Vaslav Nijinsky

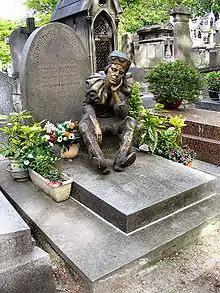
Tombstone of Vaslav Nijinsky in Montmartre Cemetery in Paris, showing year of birth as 1889. The statue, donated by a Russian group from Perm, without the family's permission, shows Nijinsky in character as the puppet Petrushka.

When the ship stopped at Rio de Janeiro, Brazil, the couple went straight to buy wedding rings. Adolph Bolm warned Romola against proceeding, saying "It will ruin your life". Gunsbourg hurried to arrange the marriage, getting permission by telegram from Romola's mother. A quick wedding could take place once the ship arrived at Buenos Aires, Argentina; the couple were married on 10 September 1913 and the event was announced to the world's press. Back in Europe, Diaghilev "gave himself to a wild orgy of dissipation...Sobbing shamelessly in Russian despair, he bellowed accusations and recriminations; he cursed Nijinsky's ingratitude, Romola's treachery, and his own stupidity".